Ensemble Aleph

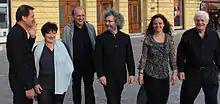

The Ensemble Aleph is a French musical ensemble composed of performing musicians and composers created in 1983.